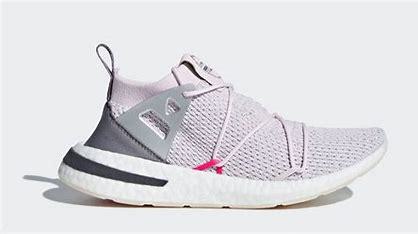
Brand: Adidas
Model: Arkyn